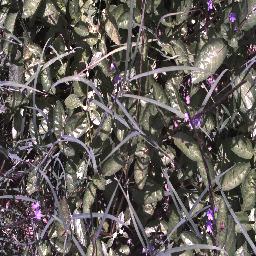
Label: snake_weed